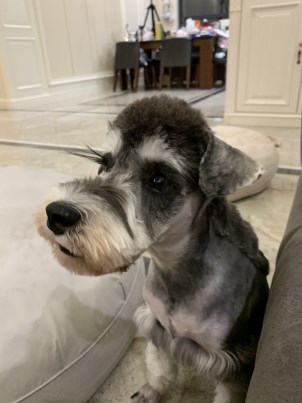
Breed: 2342-n000102-miniature_schnauzer